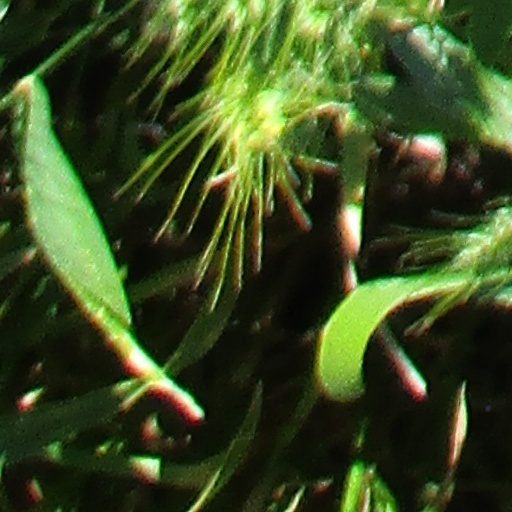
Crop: wheat